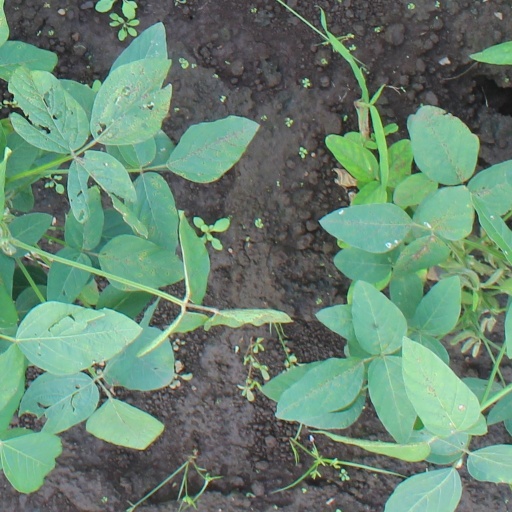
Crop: soybean